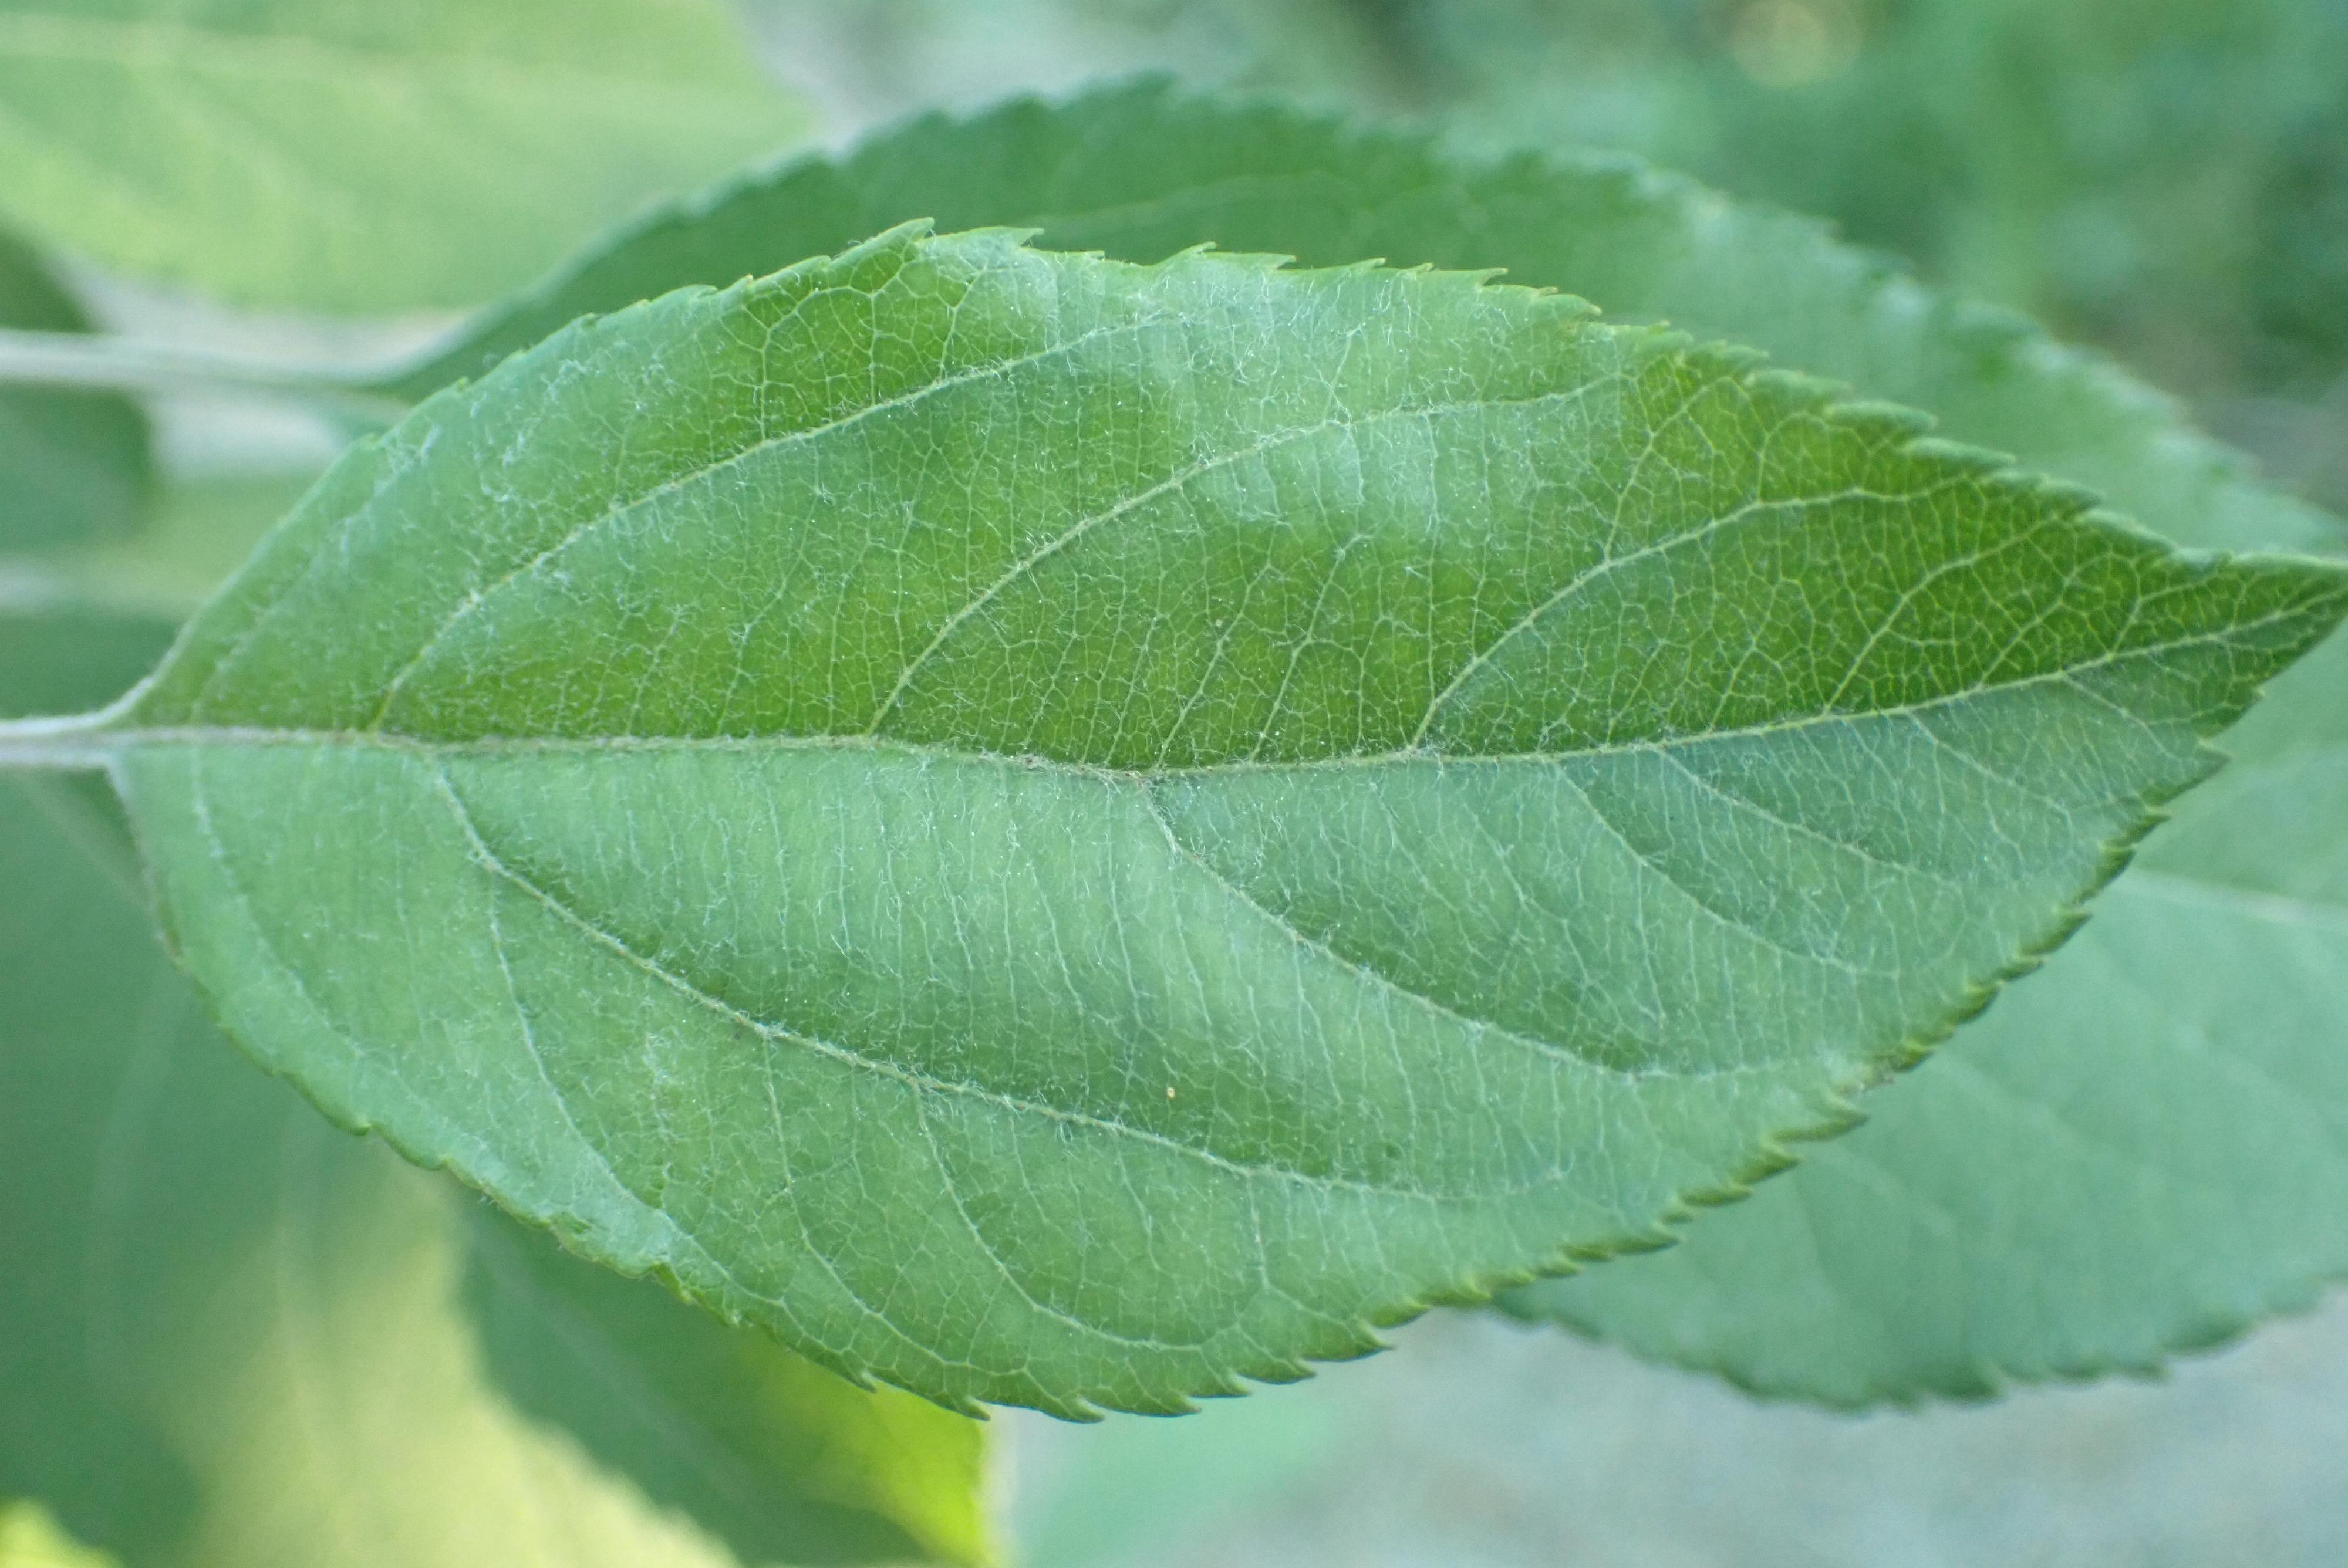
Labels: healthy